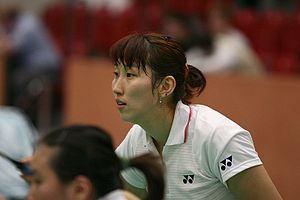
Lee Hyo-jung
Lee Hyo-jung er en sydkoreansk badmintonspiller. Hendes største internationale sejr, var da hun repræsenterede Sydkorea under Sommer-OL 2008 i Beijing, Kina hvor hun vandt en guldmedalje i mixed dobbel sammen med Lee Yong-dae, og sølv i dobbel kvinder sammen med Lee Kyung-won.